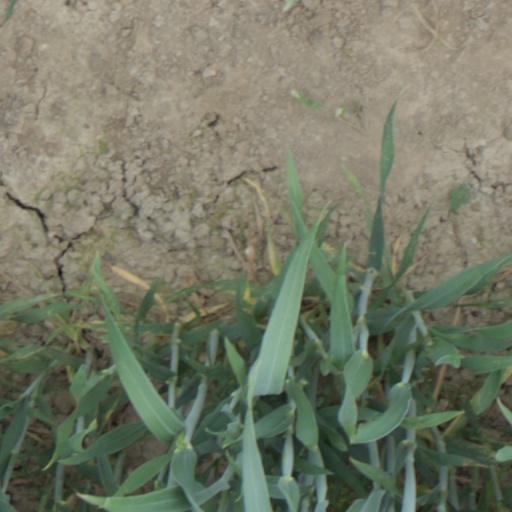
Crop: wheat